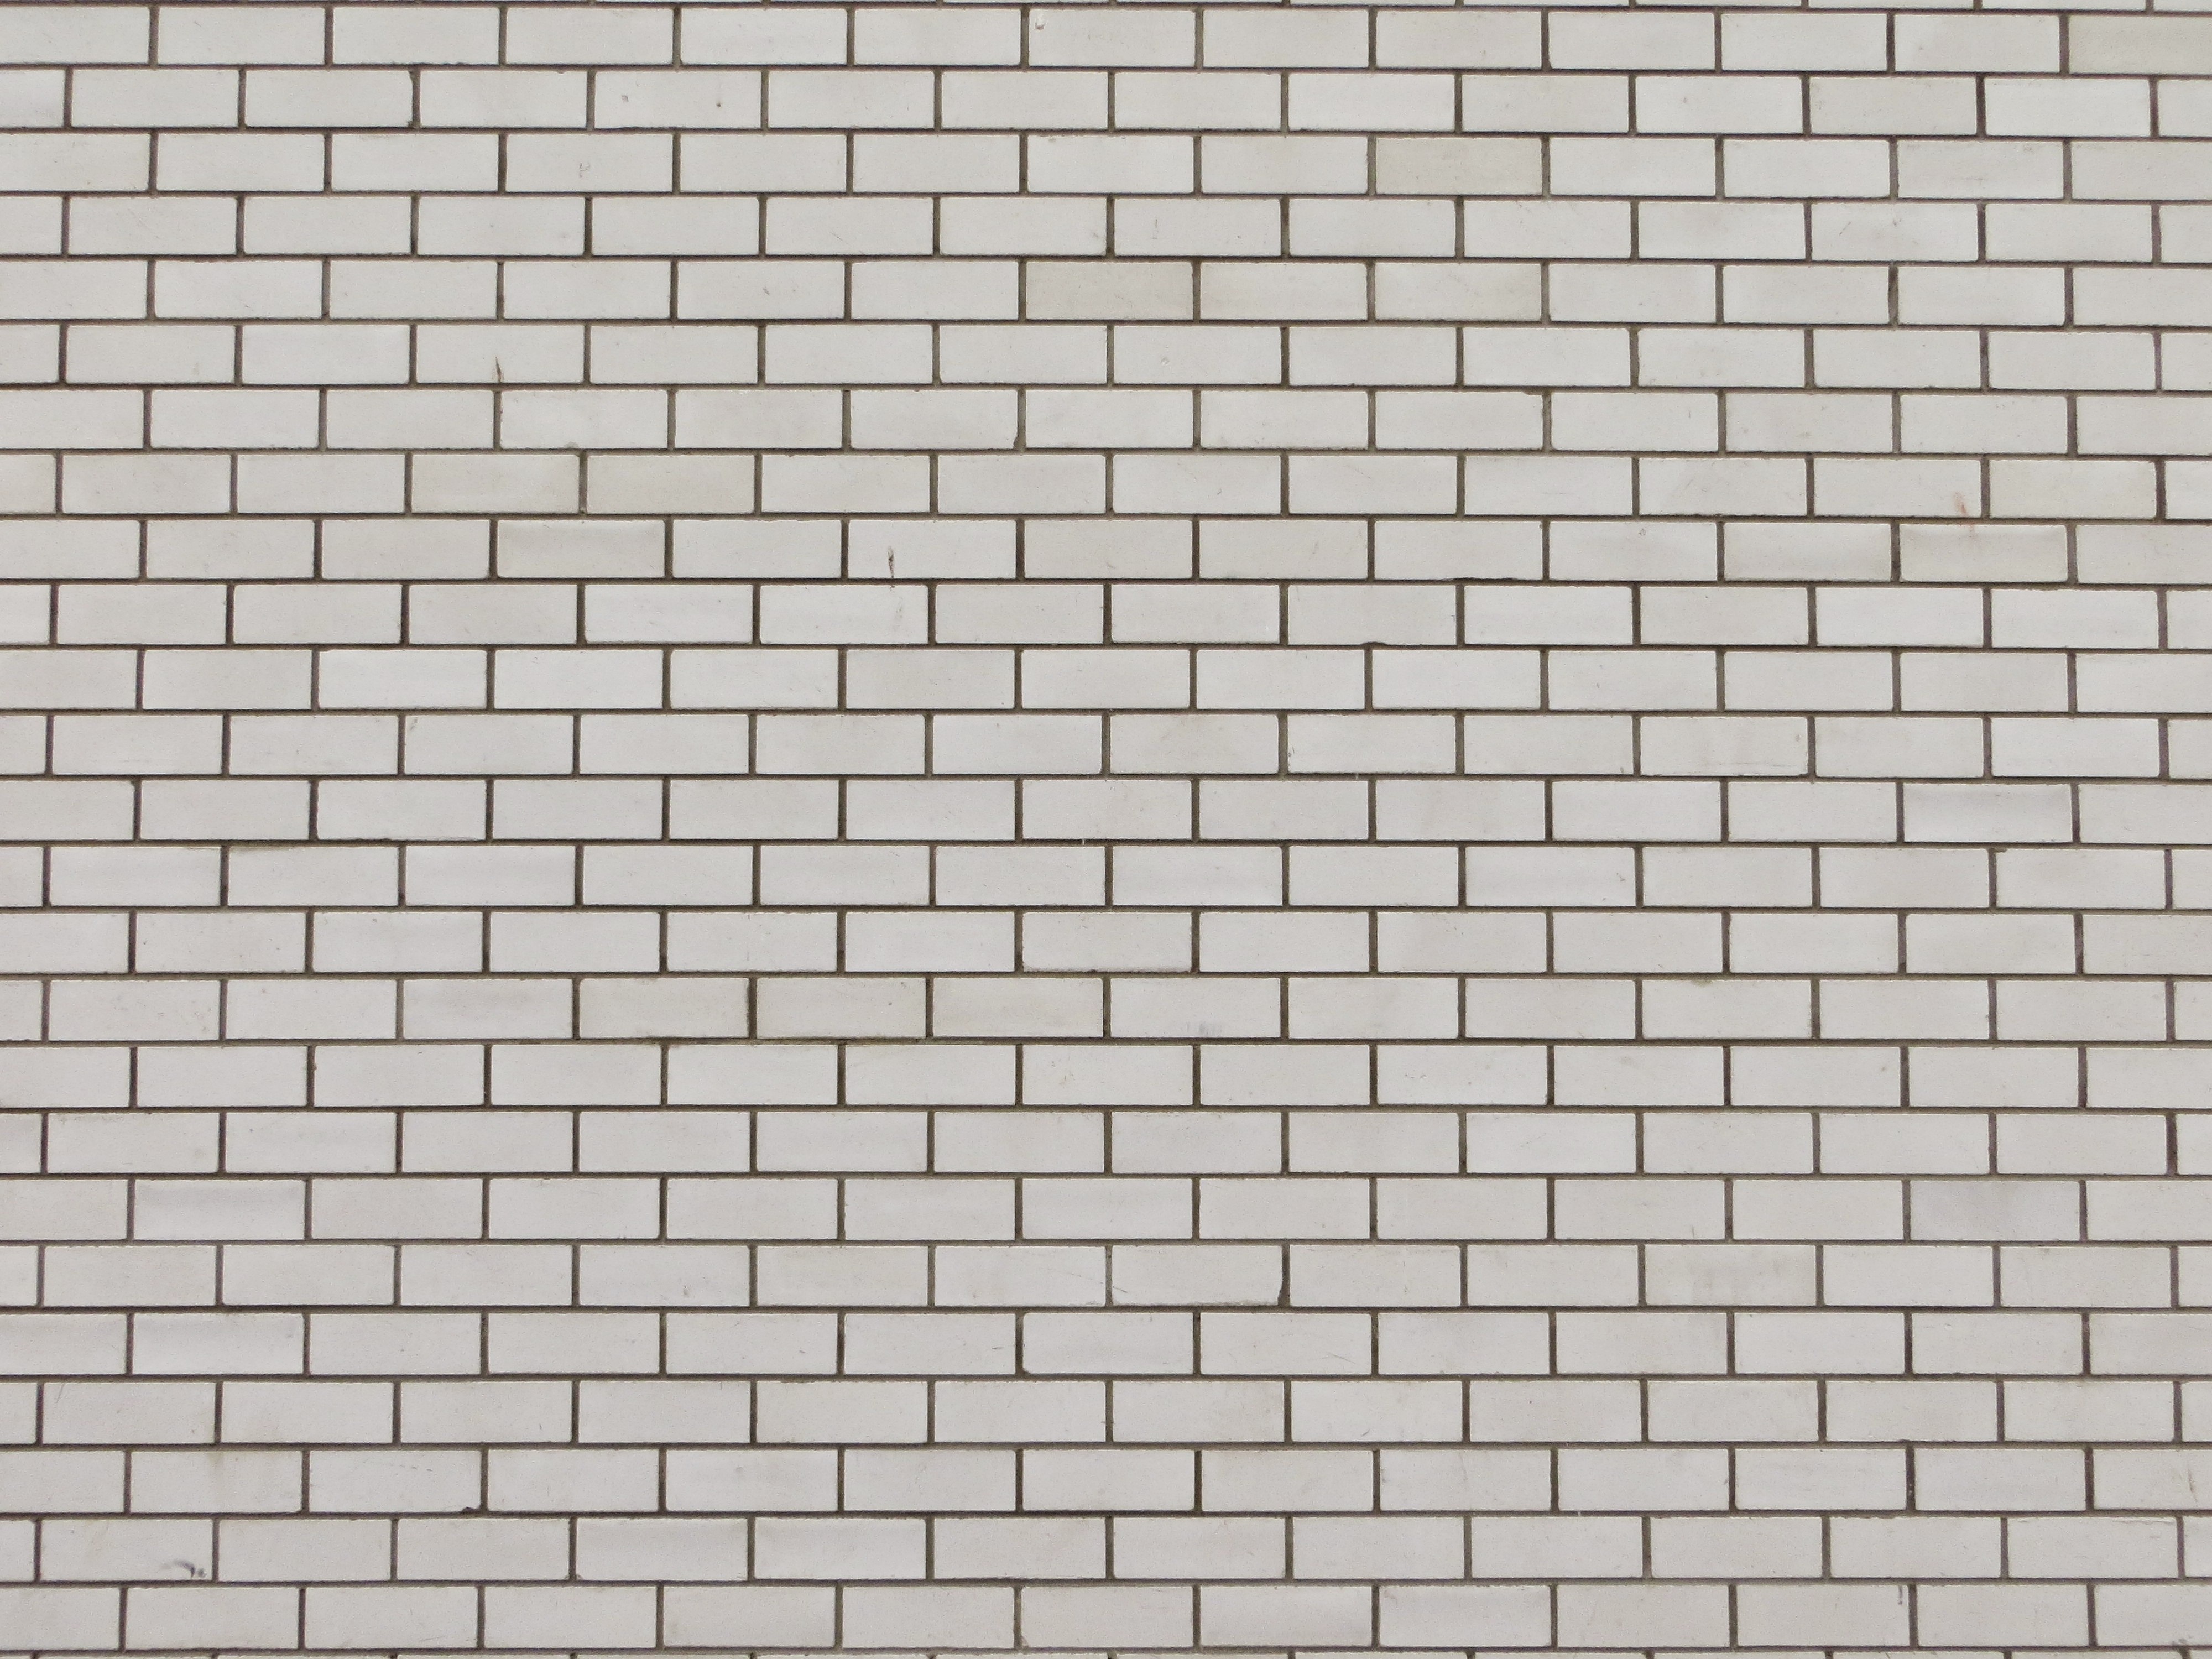
white, texture, floor, wall, stone, tile, stone wall, brick, material, brick wall, bricks, brickwork, flooring, white bricks